Slade Hotel

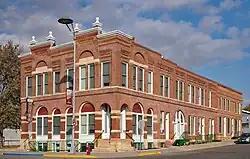

The Slade Hotel, built in 1891 in Adrian, Minnesota, United States, is an example of Late Victorian architecture. Its historic qualities were recognized by listing of the structure on the National Register of Historic Places in 1975.